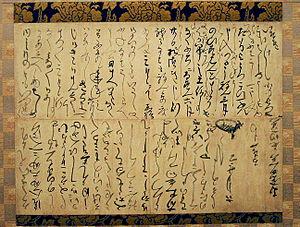
Hasekura Tsunenaga, également appelé Don Felipe Francisco Hasekura après sa conversion au christianisme, est né en 1571 et meurt en 1622. Samouraï japonais, vassal du daimyō de Sendai, Date Masamune, il dirigea une ambassade vers la Nouvelle-Espagne puis l'Europe entre 1613 et 1620. Il fut le tout premier officiel japonais envoyé aux Amériques, et lorsqu'il se rendit en France, permit le premier contact direct connu entre Français et Japonais à Saint-Tropez.